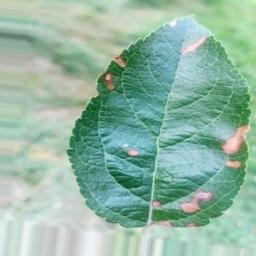
Label: Alternaria